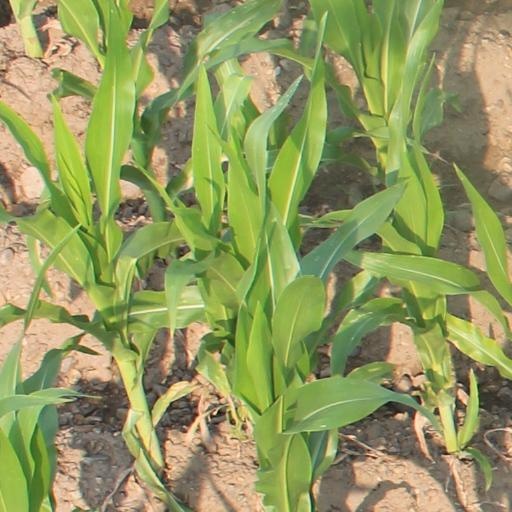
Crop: maize; corn